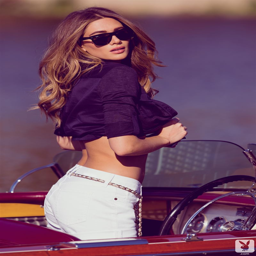
person poses in sunglasses on a boat